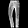
Label: Trouser